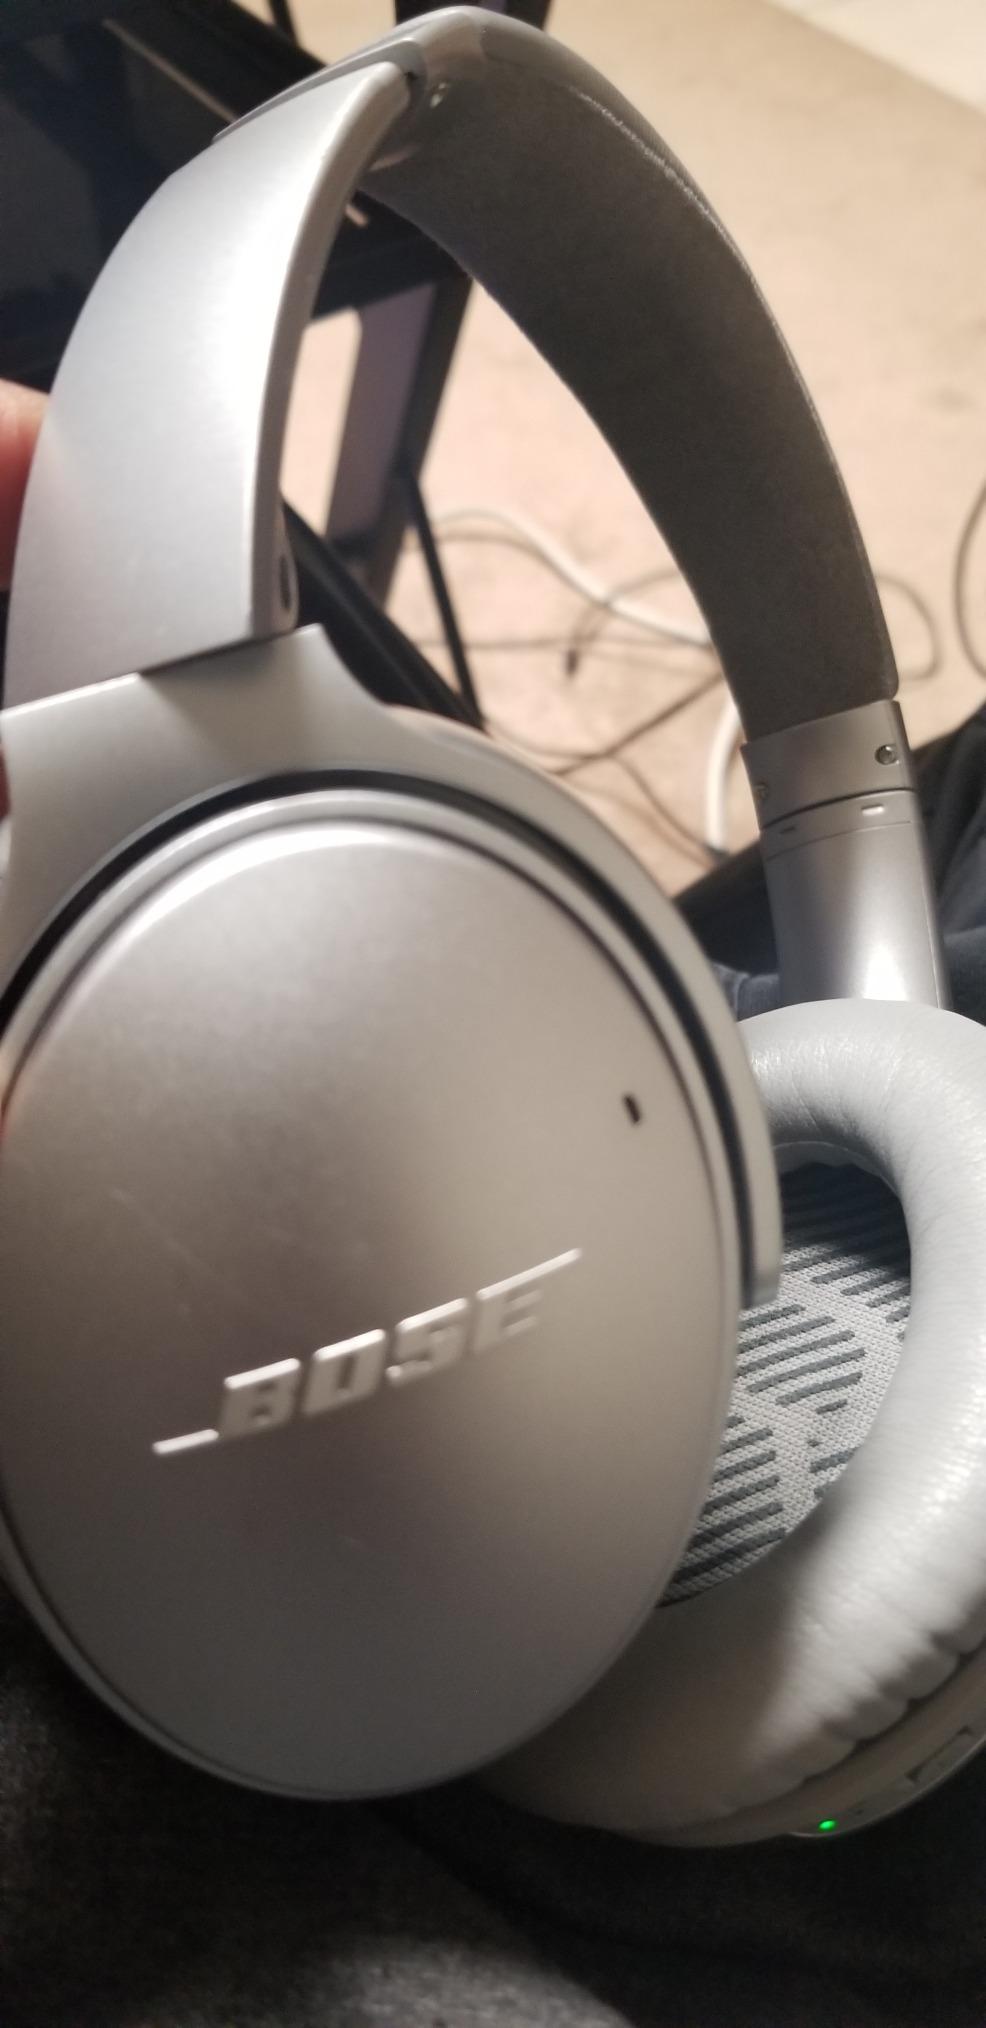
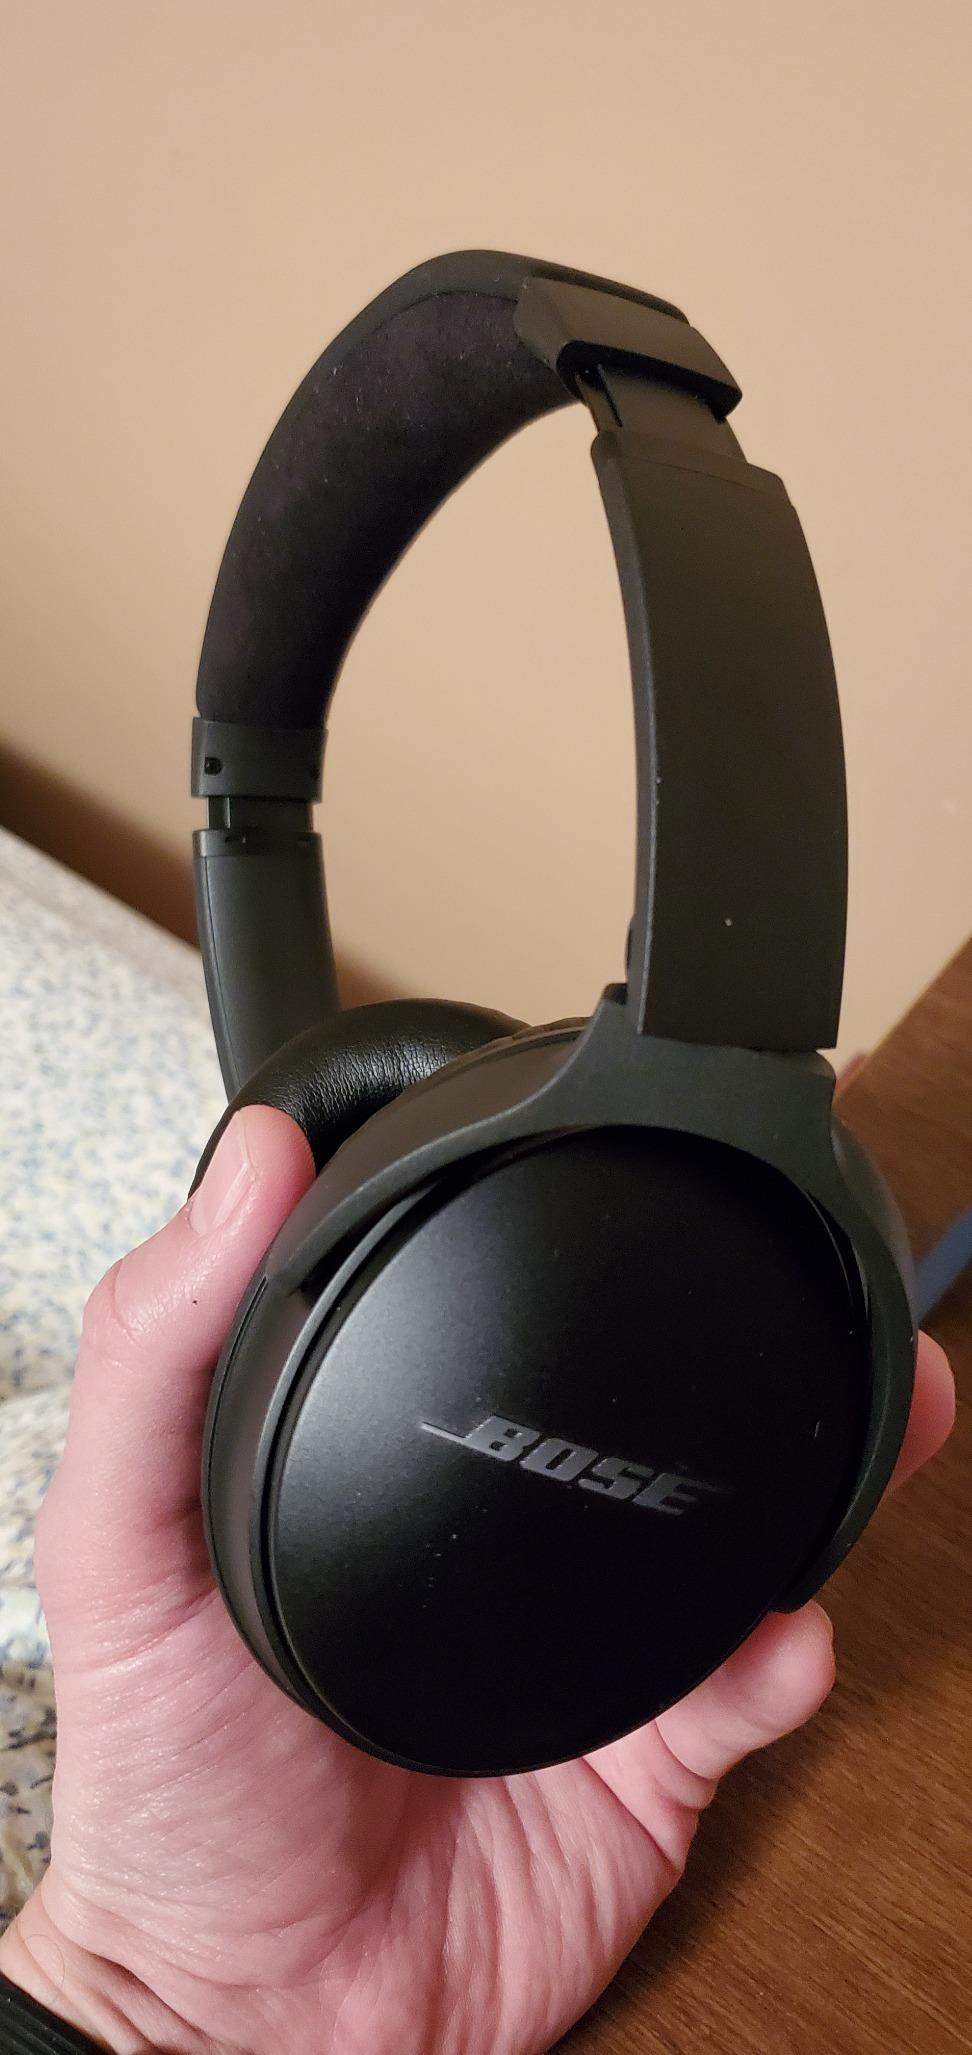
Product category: headphones
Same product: no